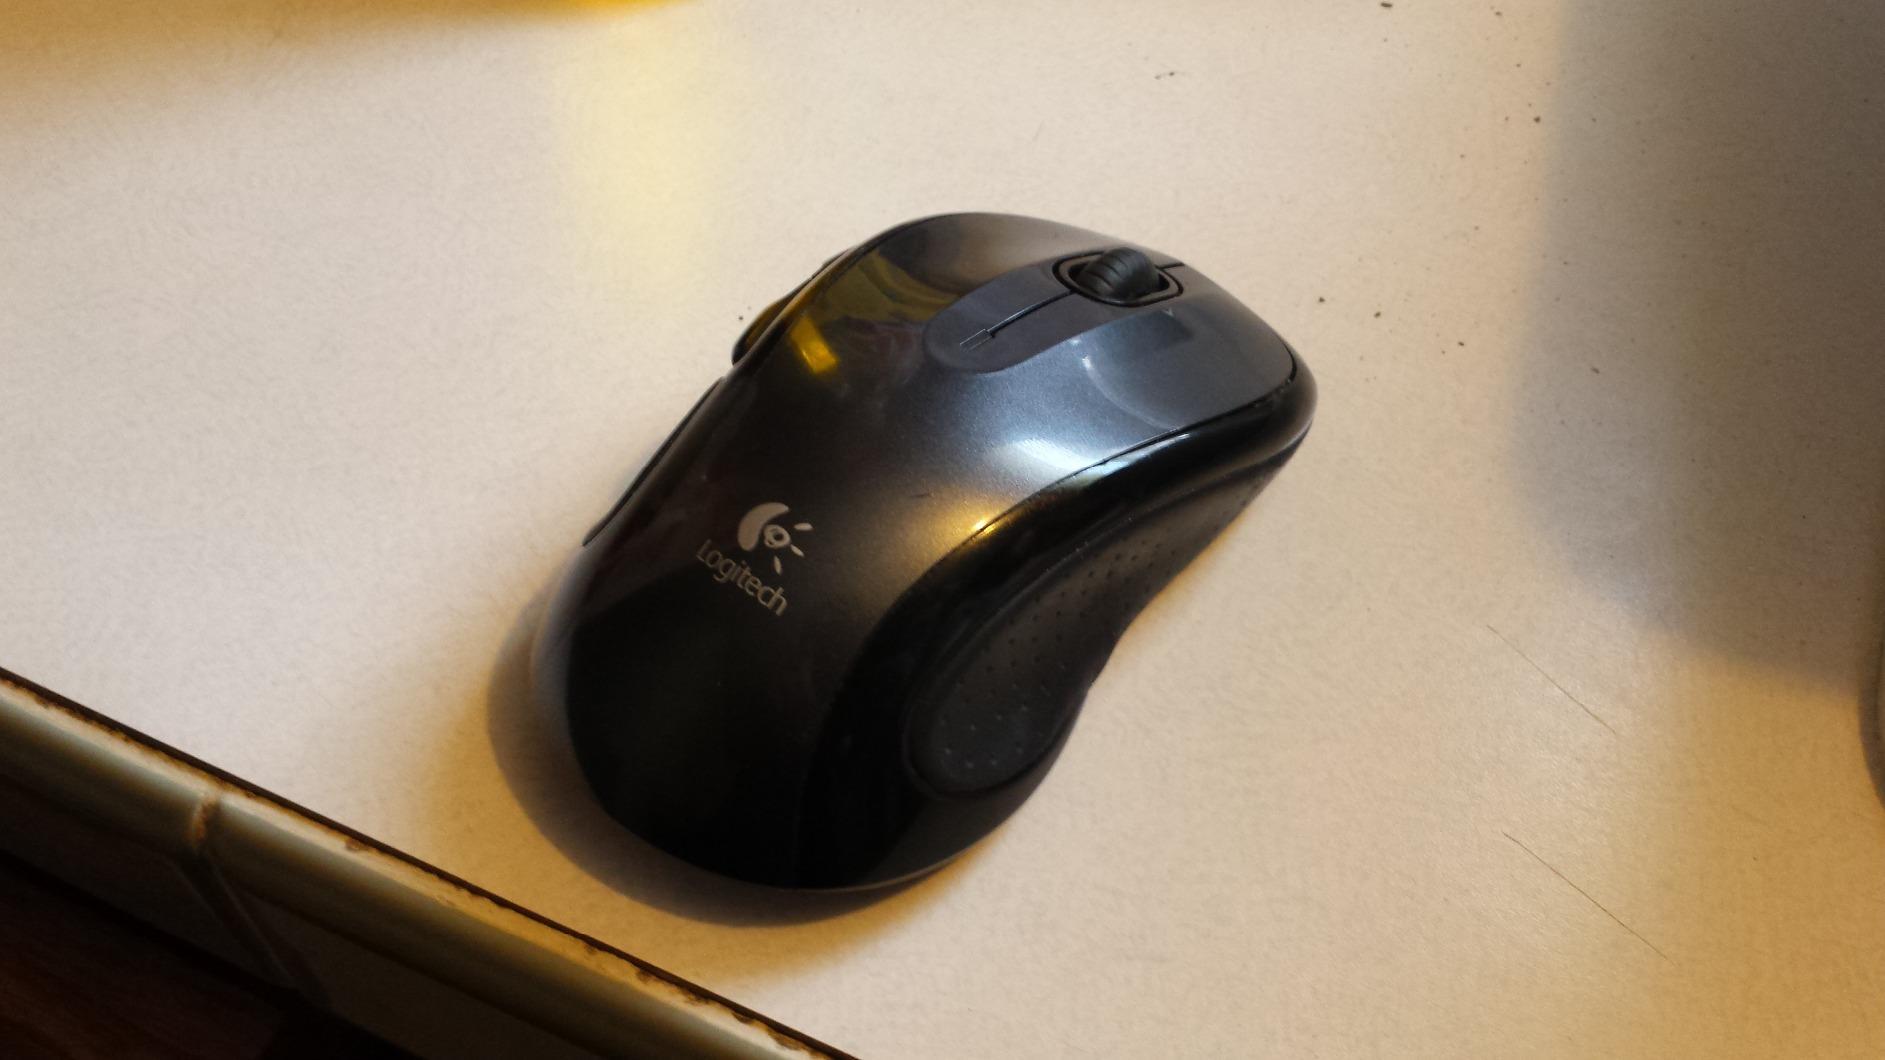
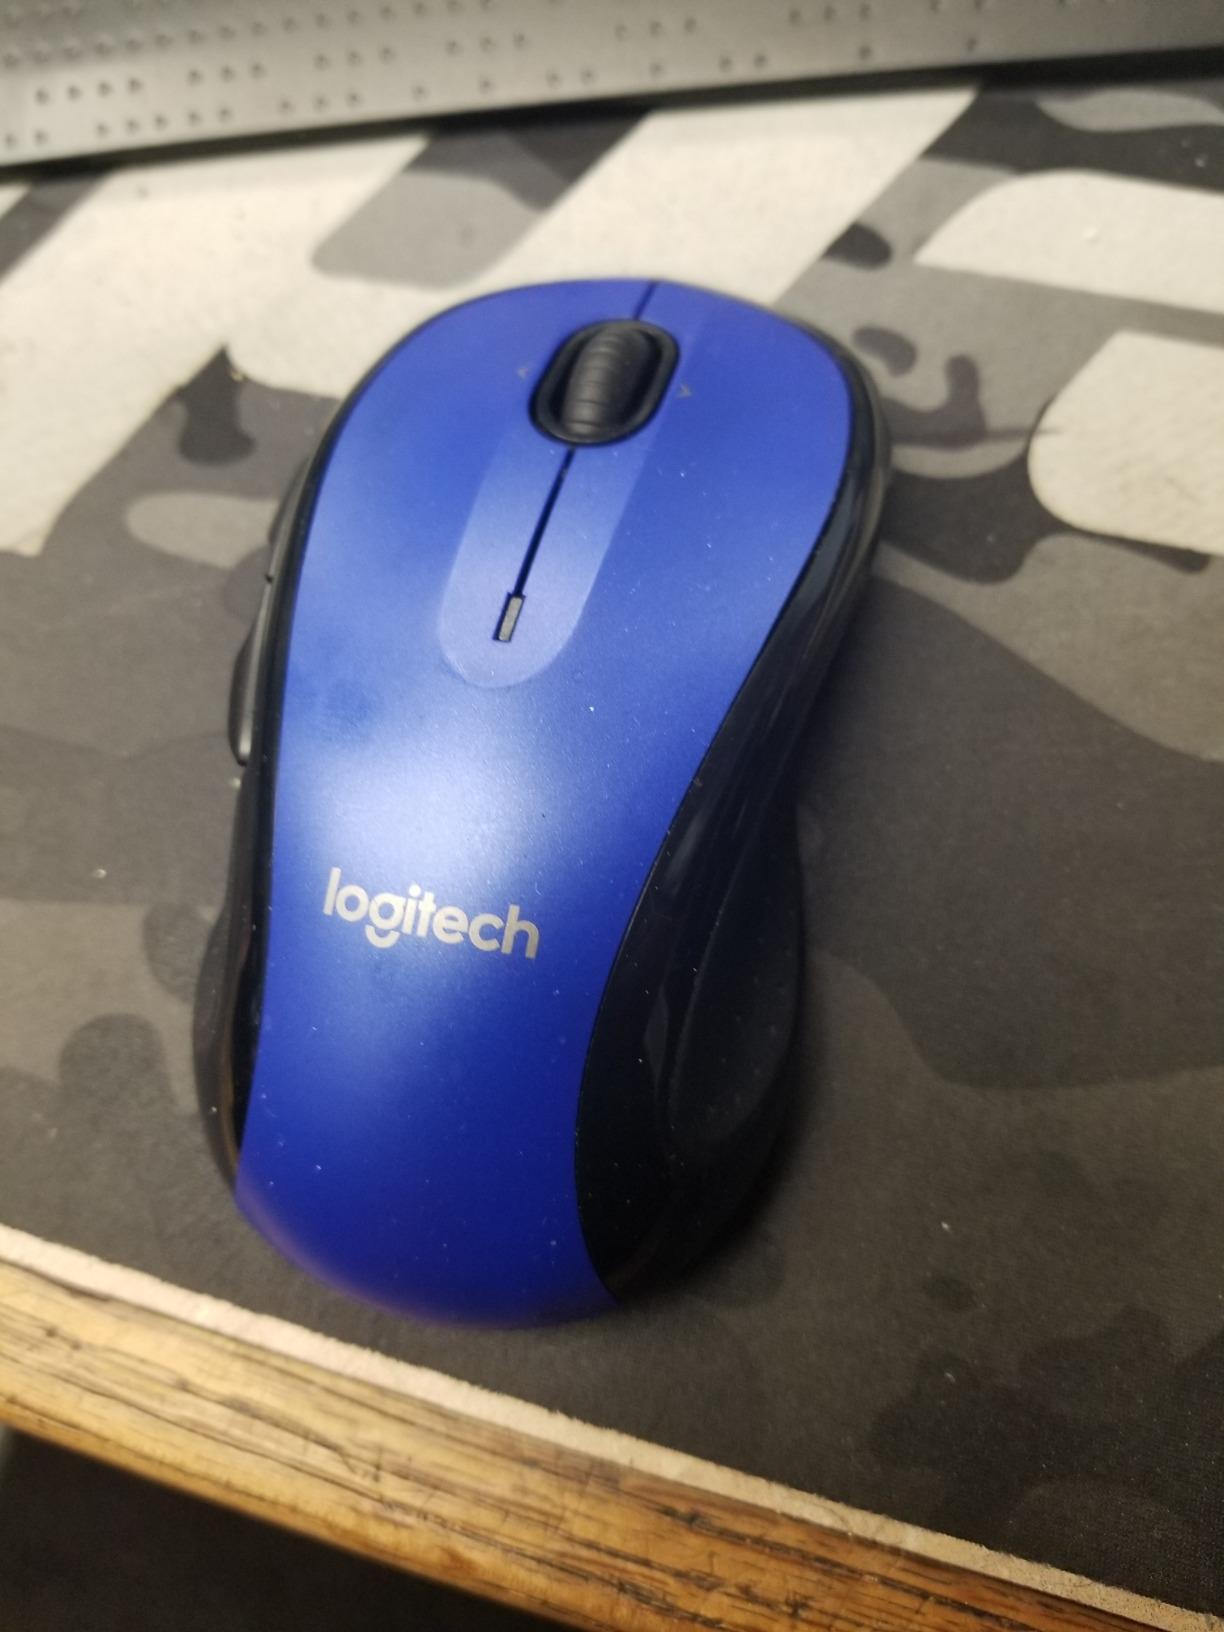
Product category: mouse
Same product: no